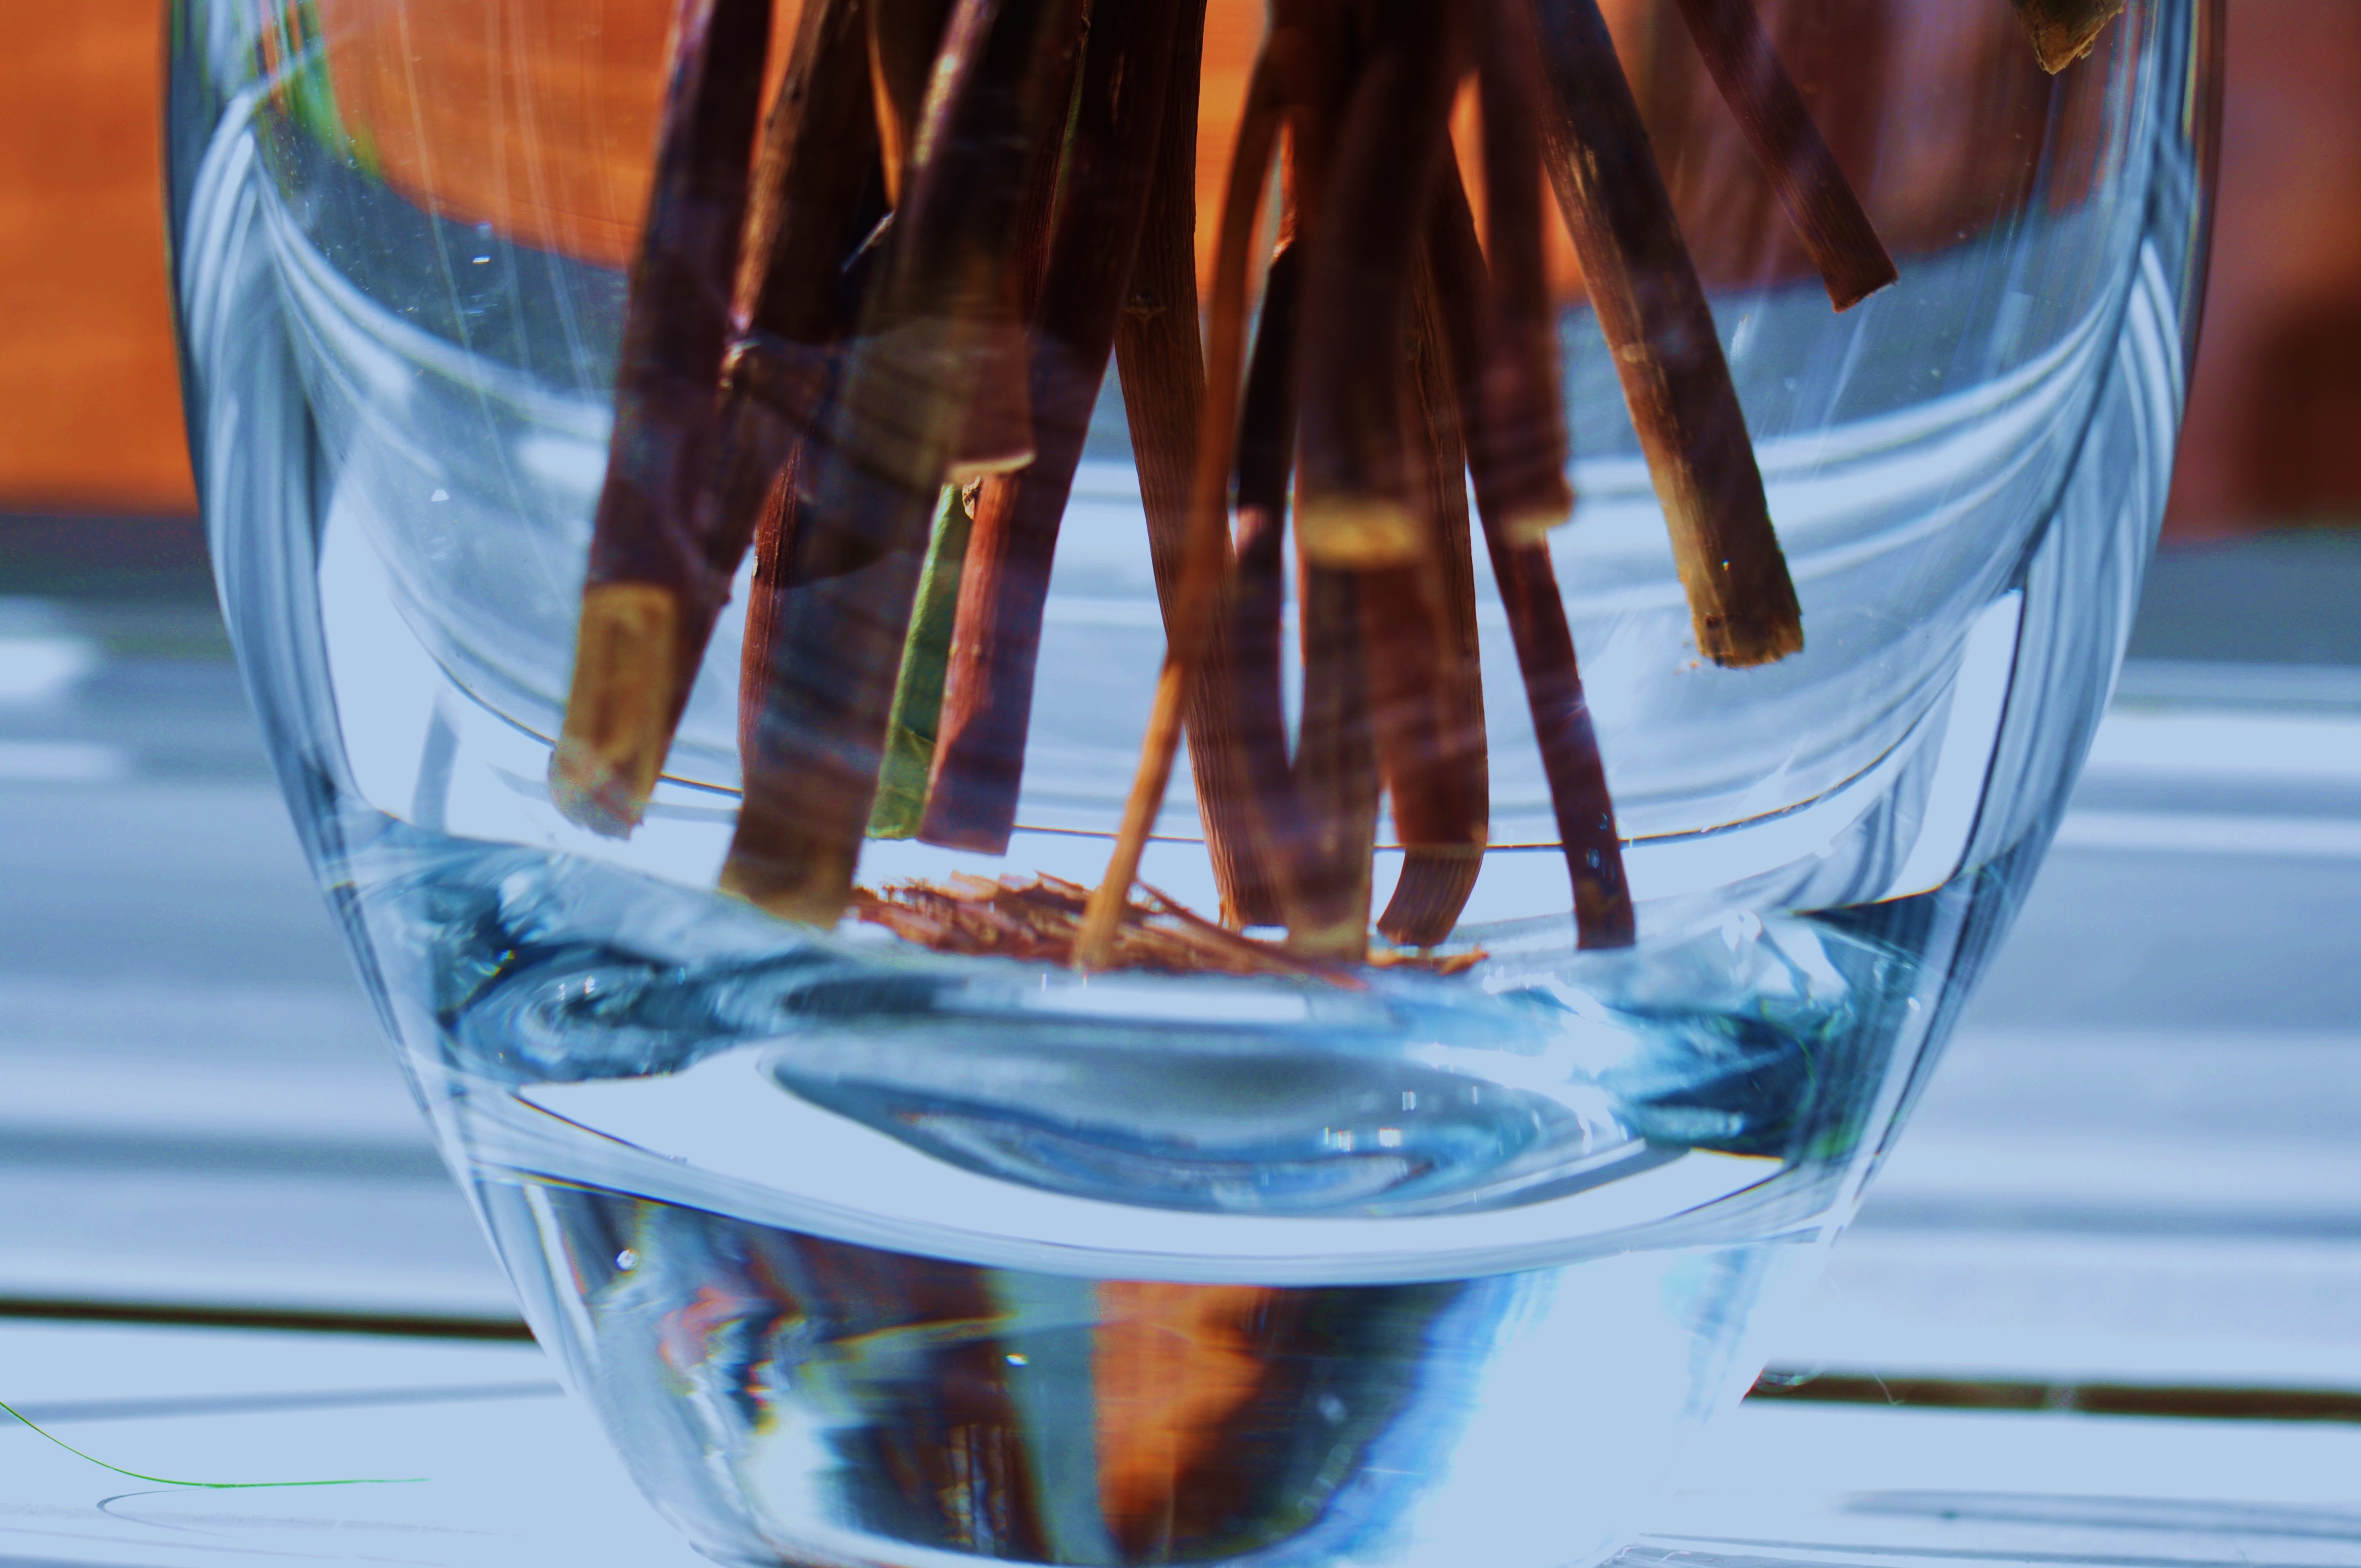
wine, glass, drink, blue, alcohol, wine glass, stemware, alcoholic beverage, sense, distilled beverage